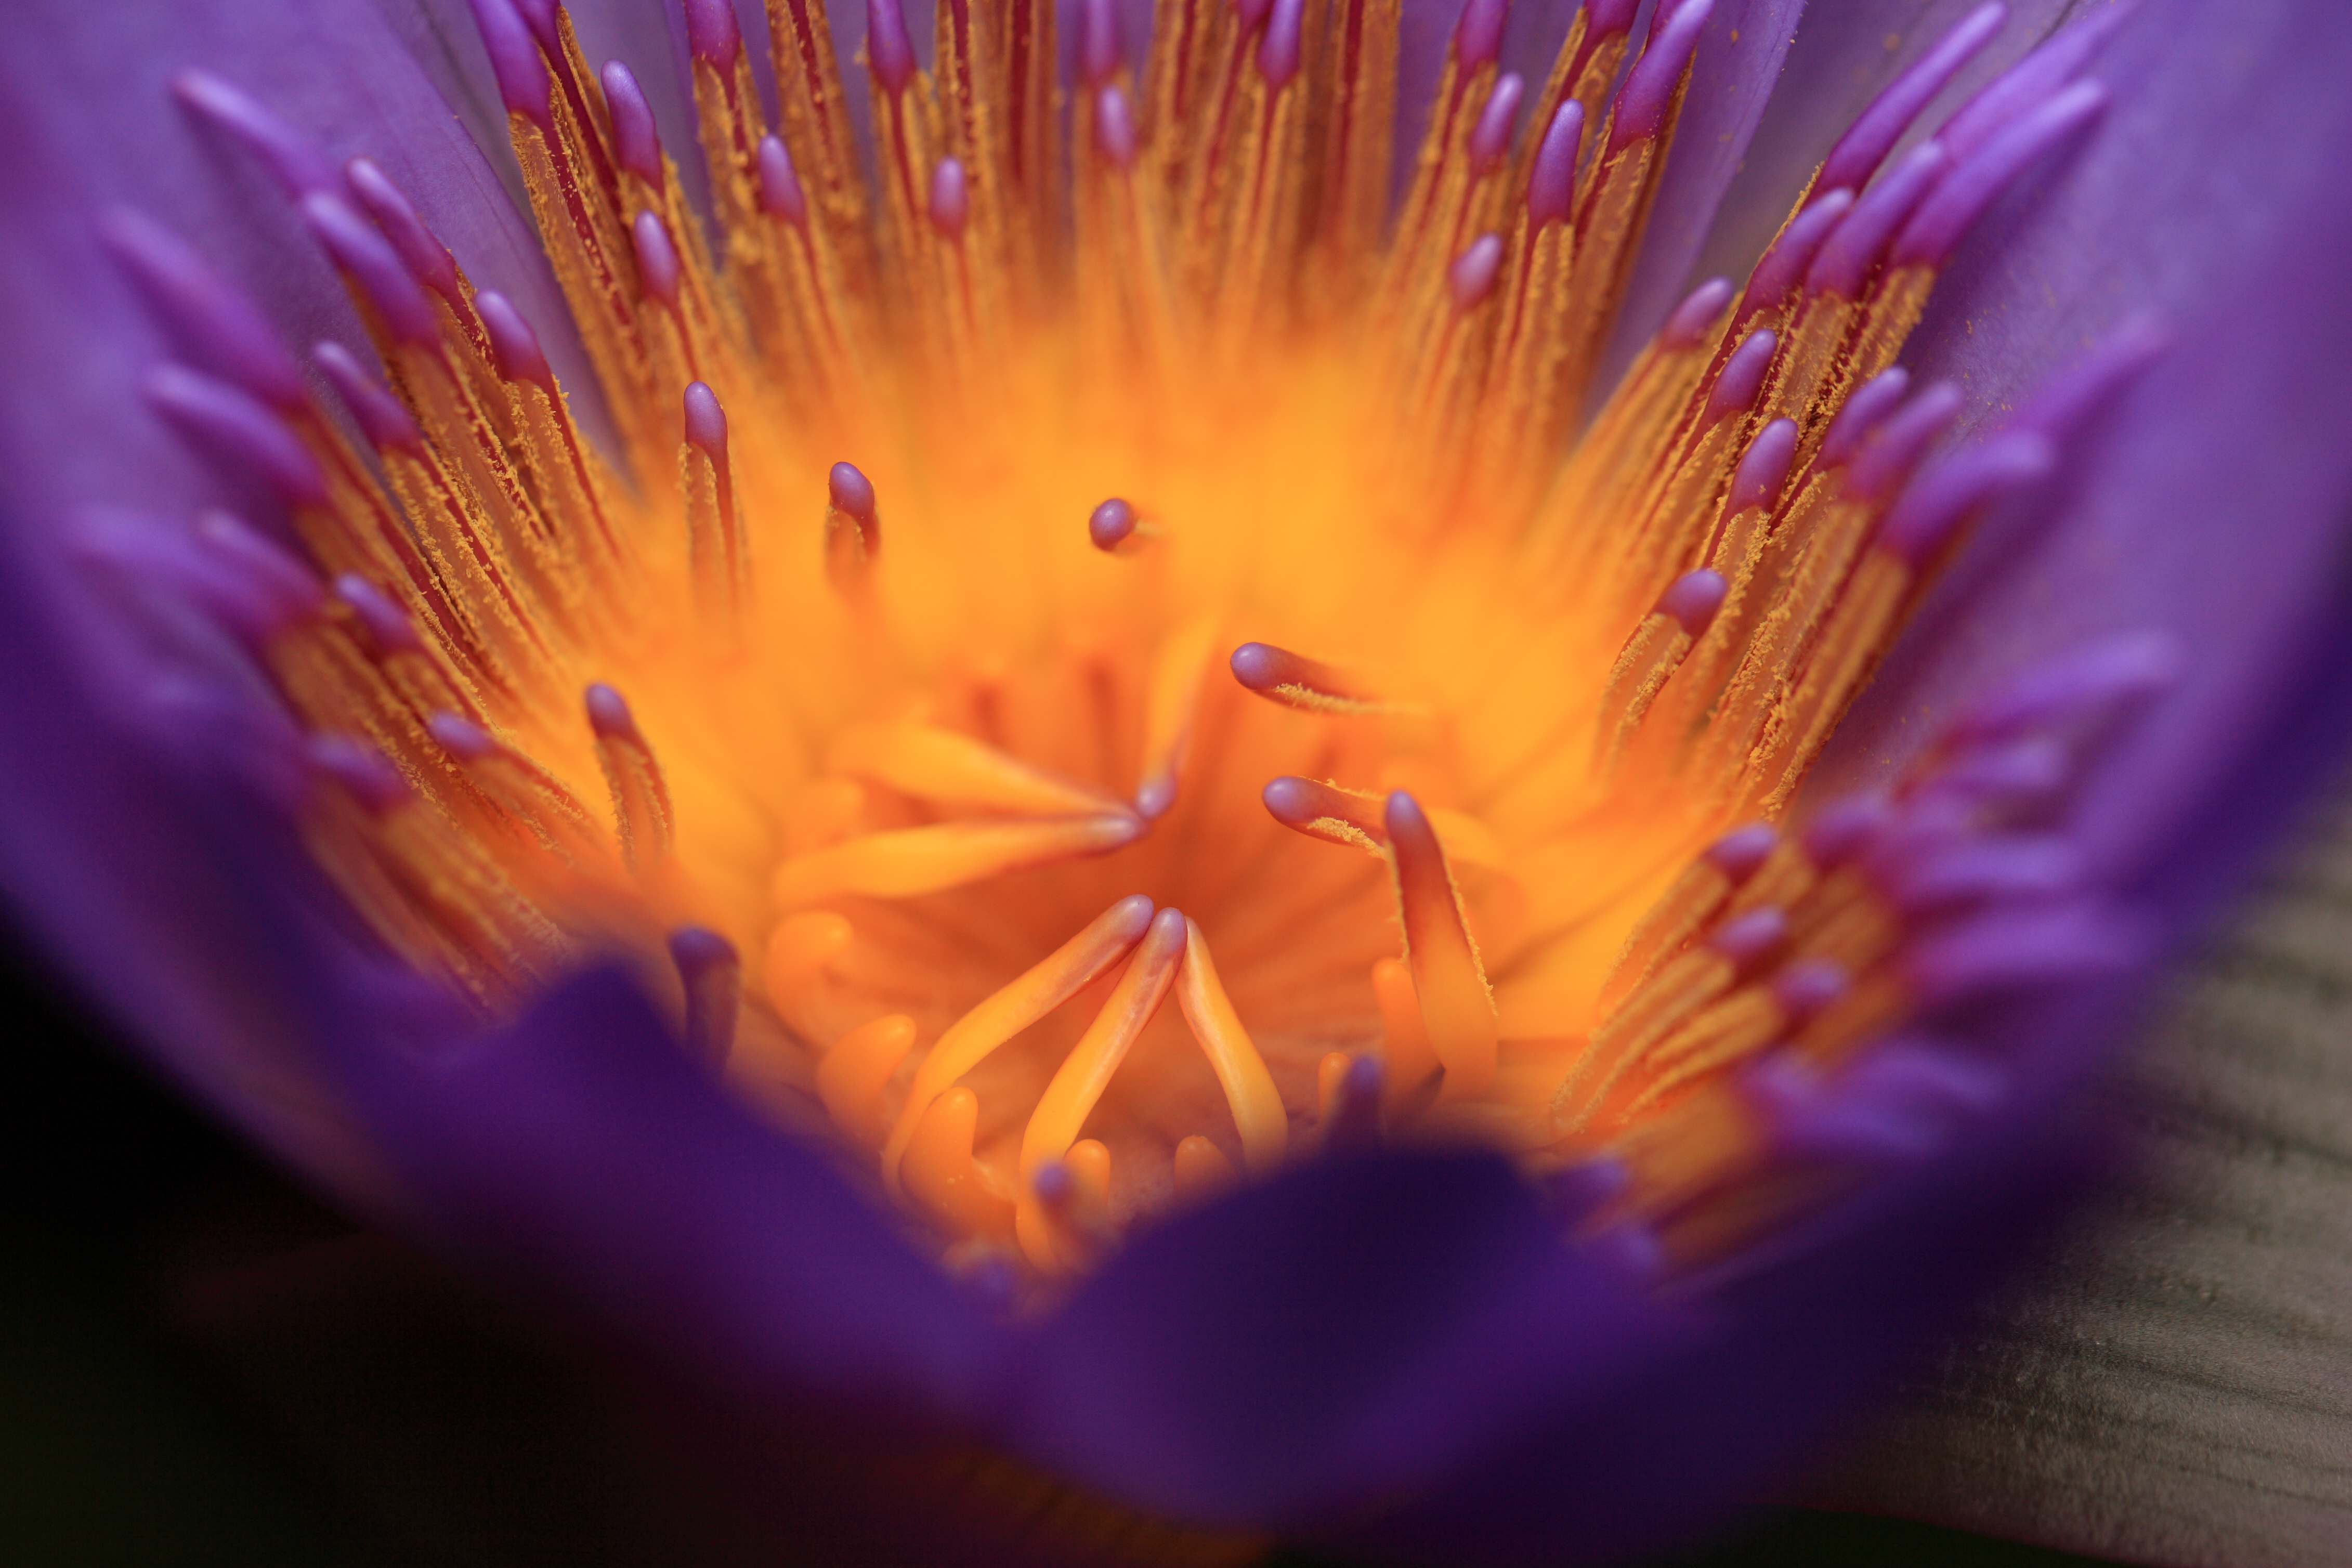
water, plant, photography, flower, petal, pollen, high, color, yellow, flora, close up, 5d, hires, lily, markii, hi, res, resolution, nymphaea, macro photography